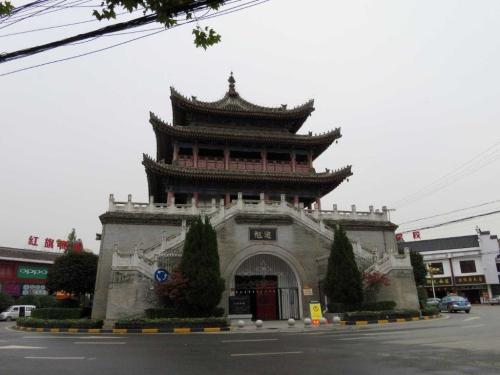
地标名称：文庙
所在城市：西安市·鄠邑区